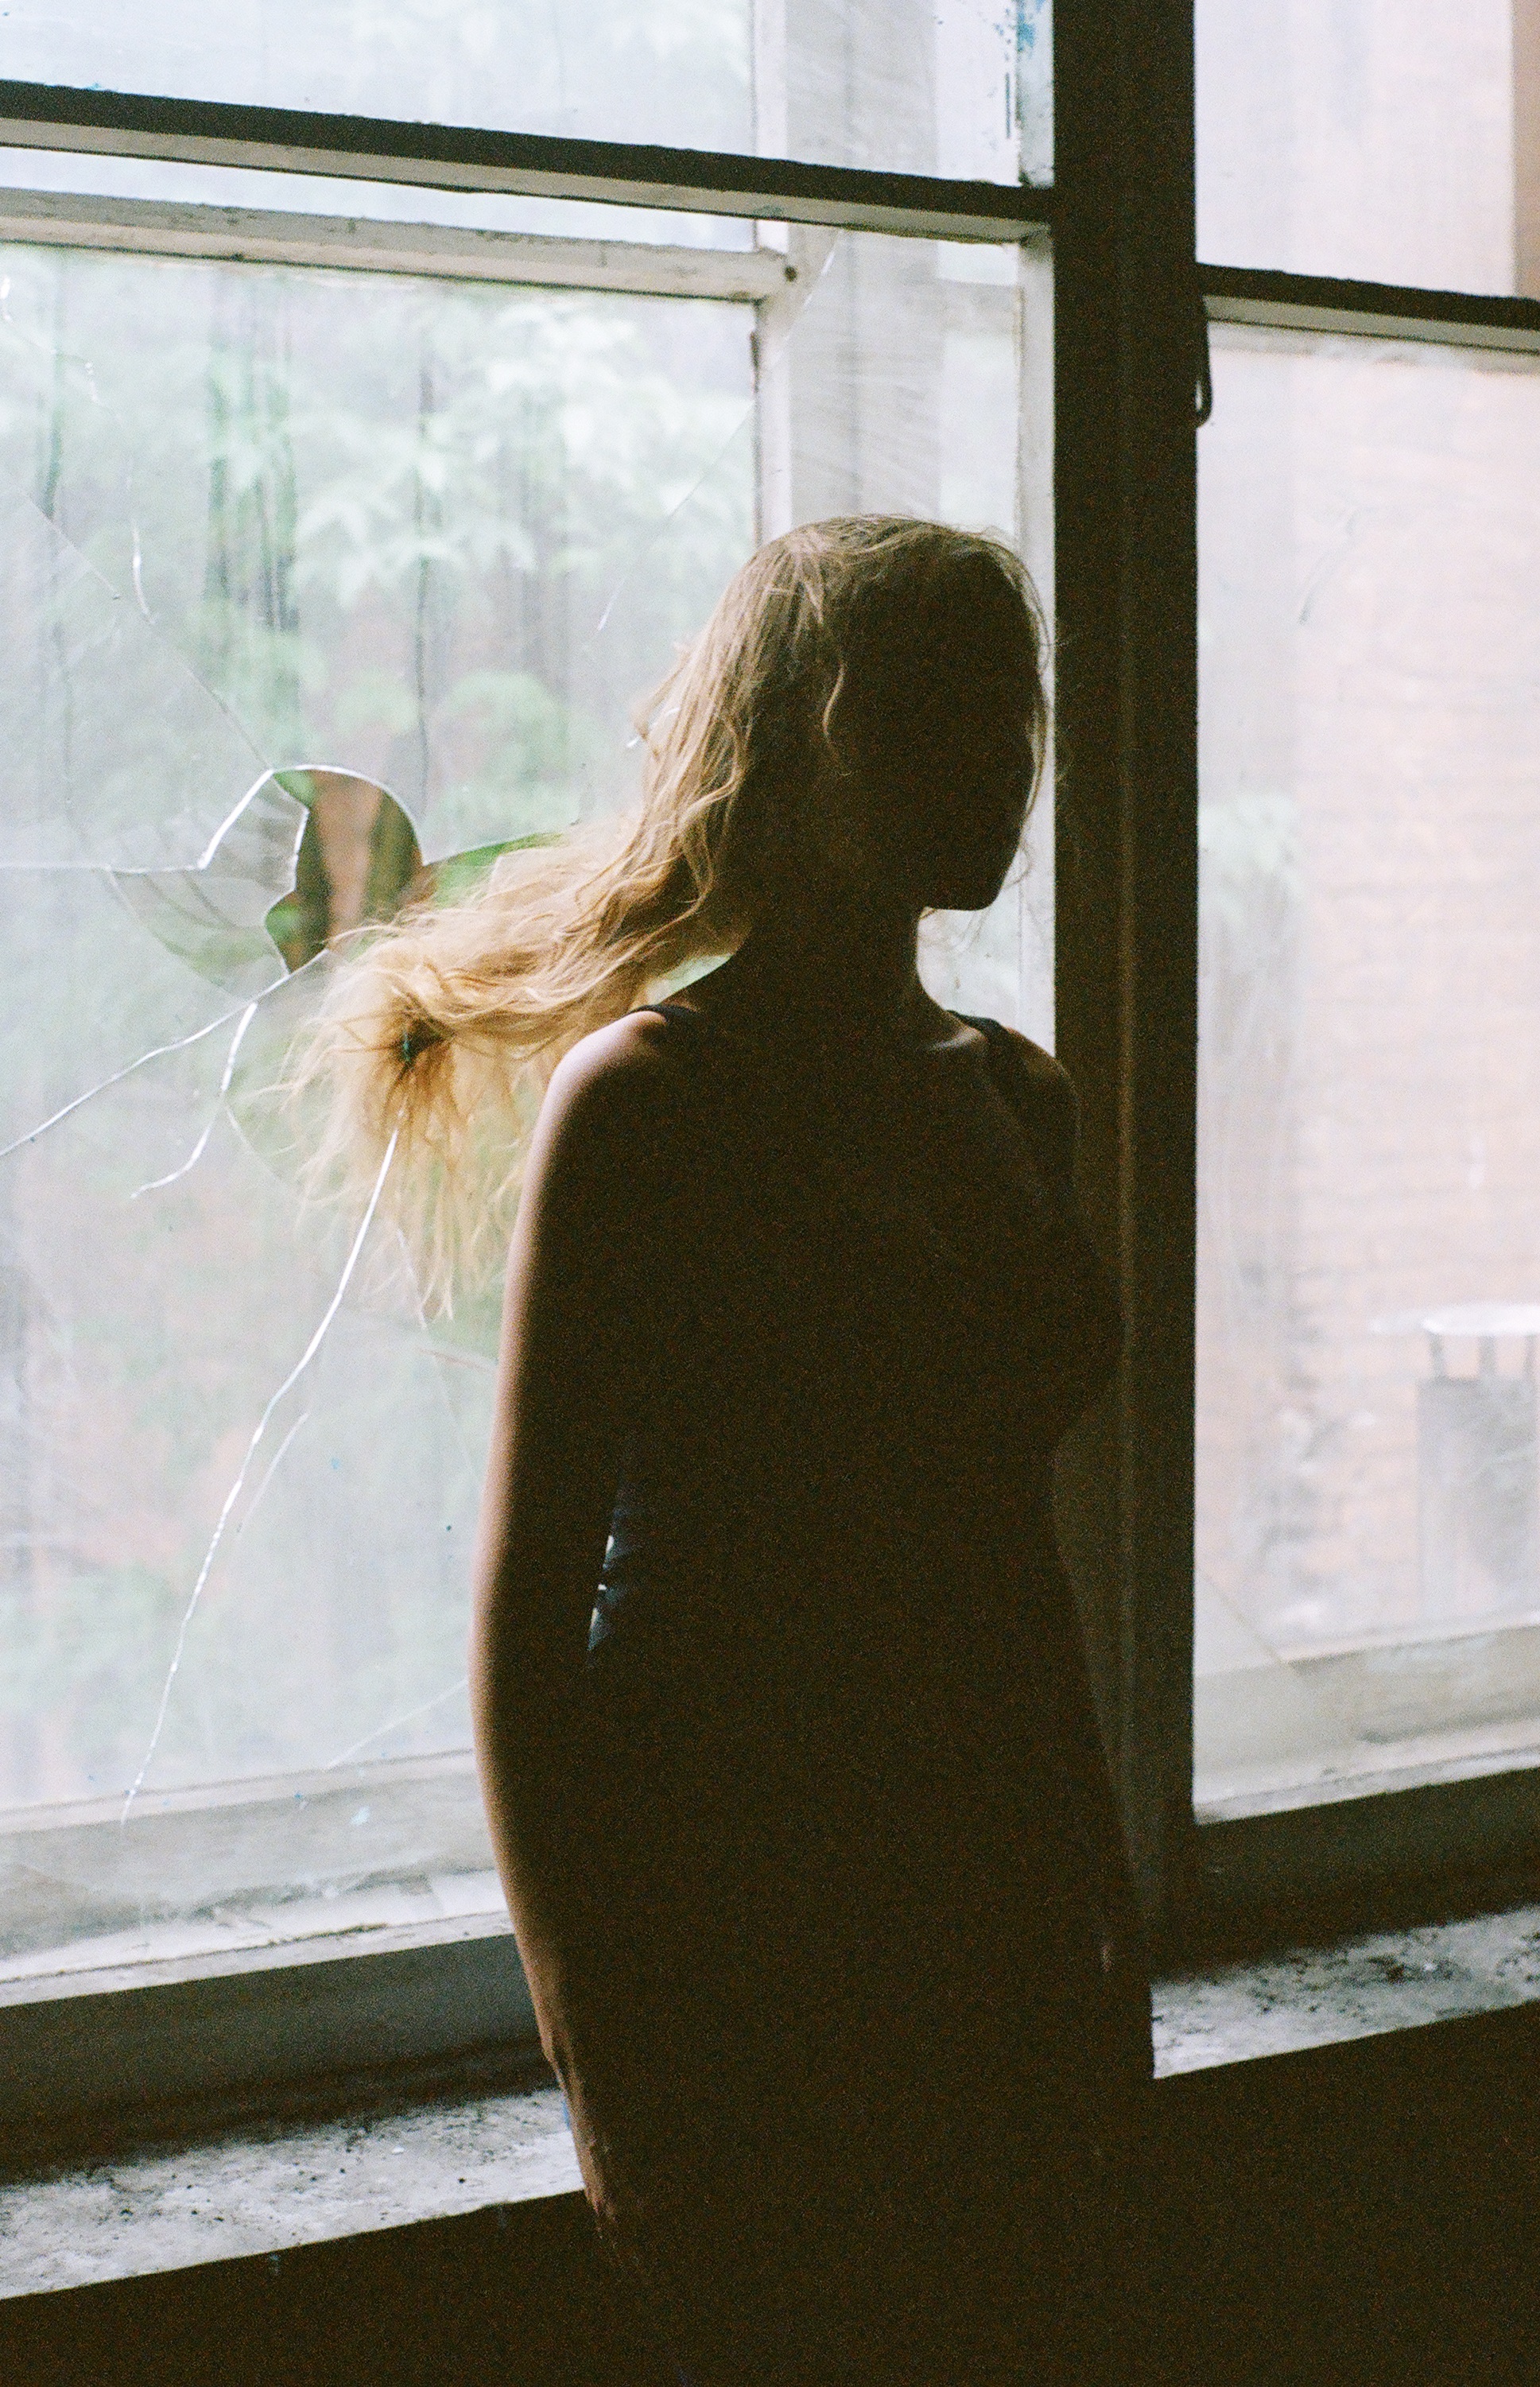
white, window, portrait, color, art, photograph, image, shape